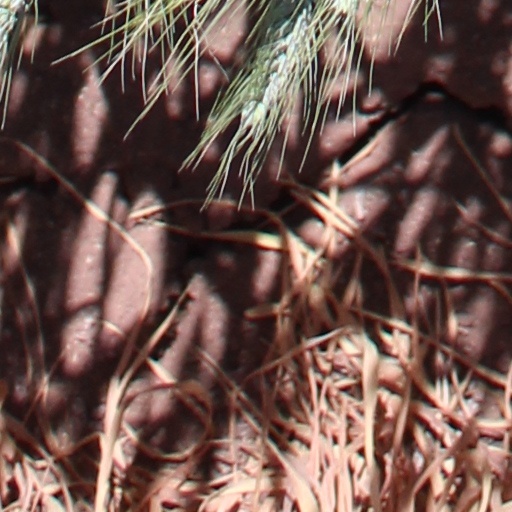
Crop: wheat